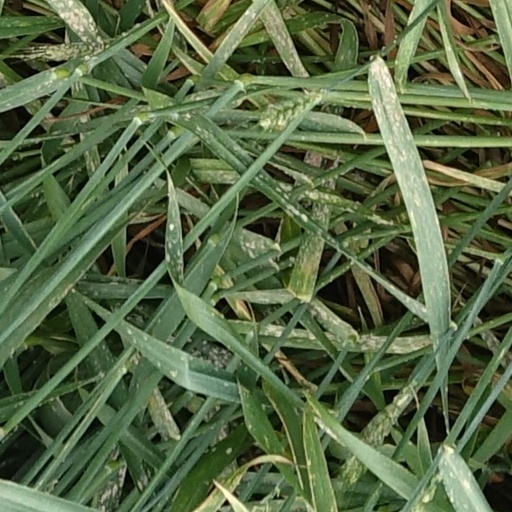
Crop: wheat